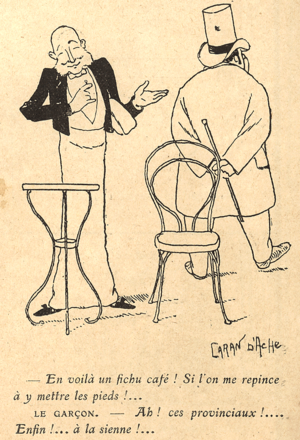
Illustration de Caran d'Ache telle que parue en 1925 dans le Guignol des Annales.
Le vocable « Province, provincial » est fortement connoté en France, où son utilisation est particulièrement fréquente à Paris et relève dans une large mesure du parisianisme. Ce sens est également utilisé à Lima, à Sofia et à Bucarest. Le problème ne se pose pas en ces termes en Belgique ou au Canada, en revanche l’Italie connaît une semblable discrimination. Étymologiquement, la province est le pays vaincu par les empereurs romains, puis sous l’ancien régime les provinces sont des circonscriptions militaires et fiscales.